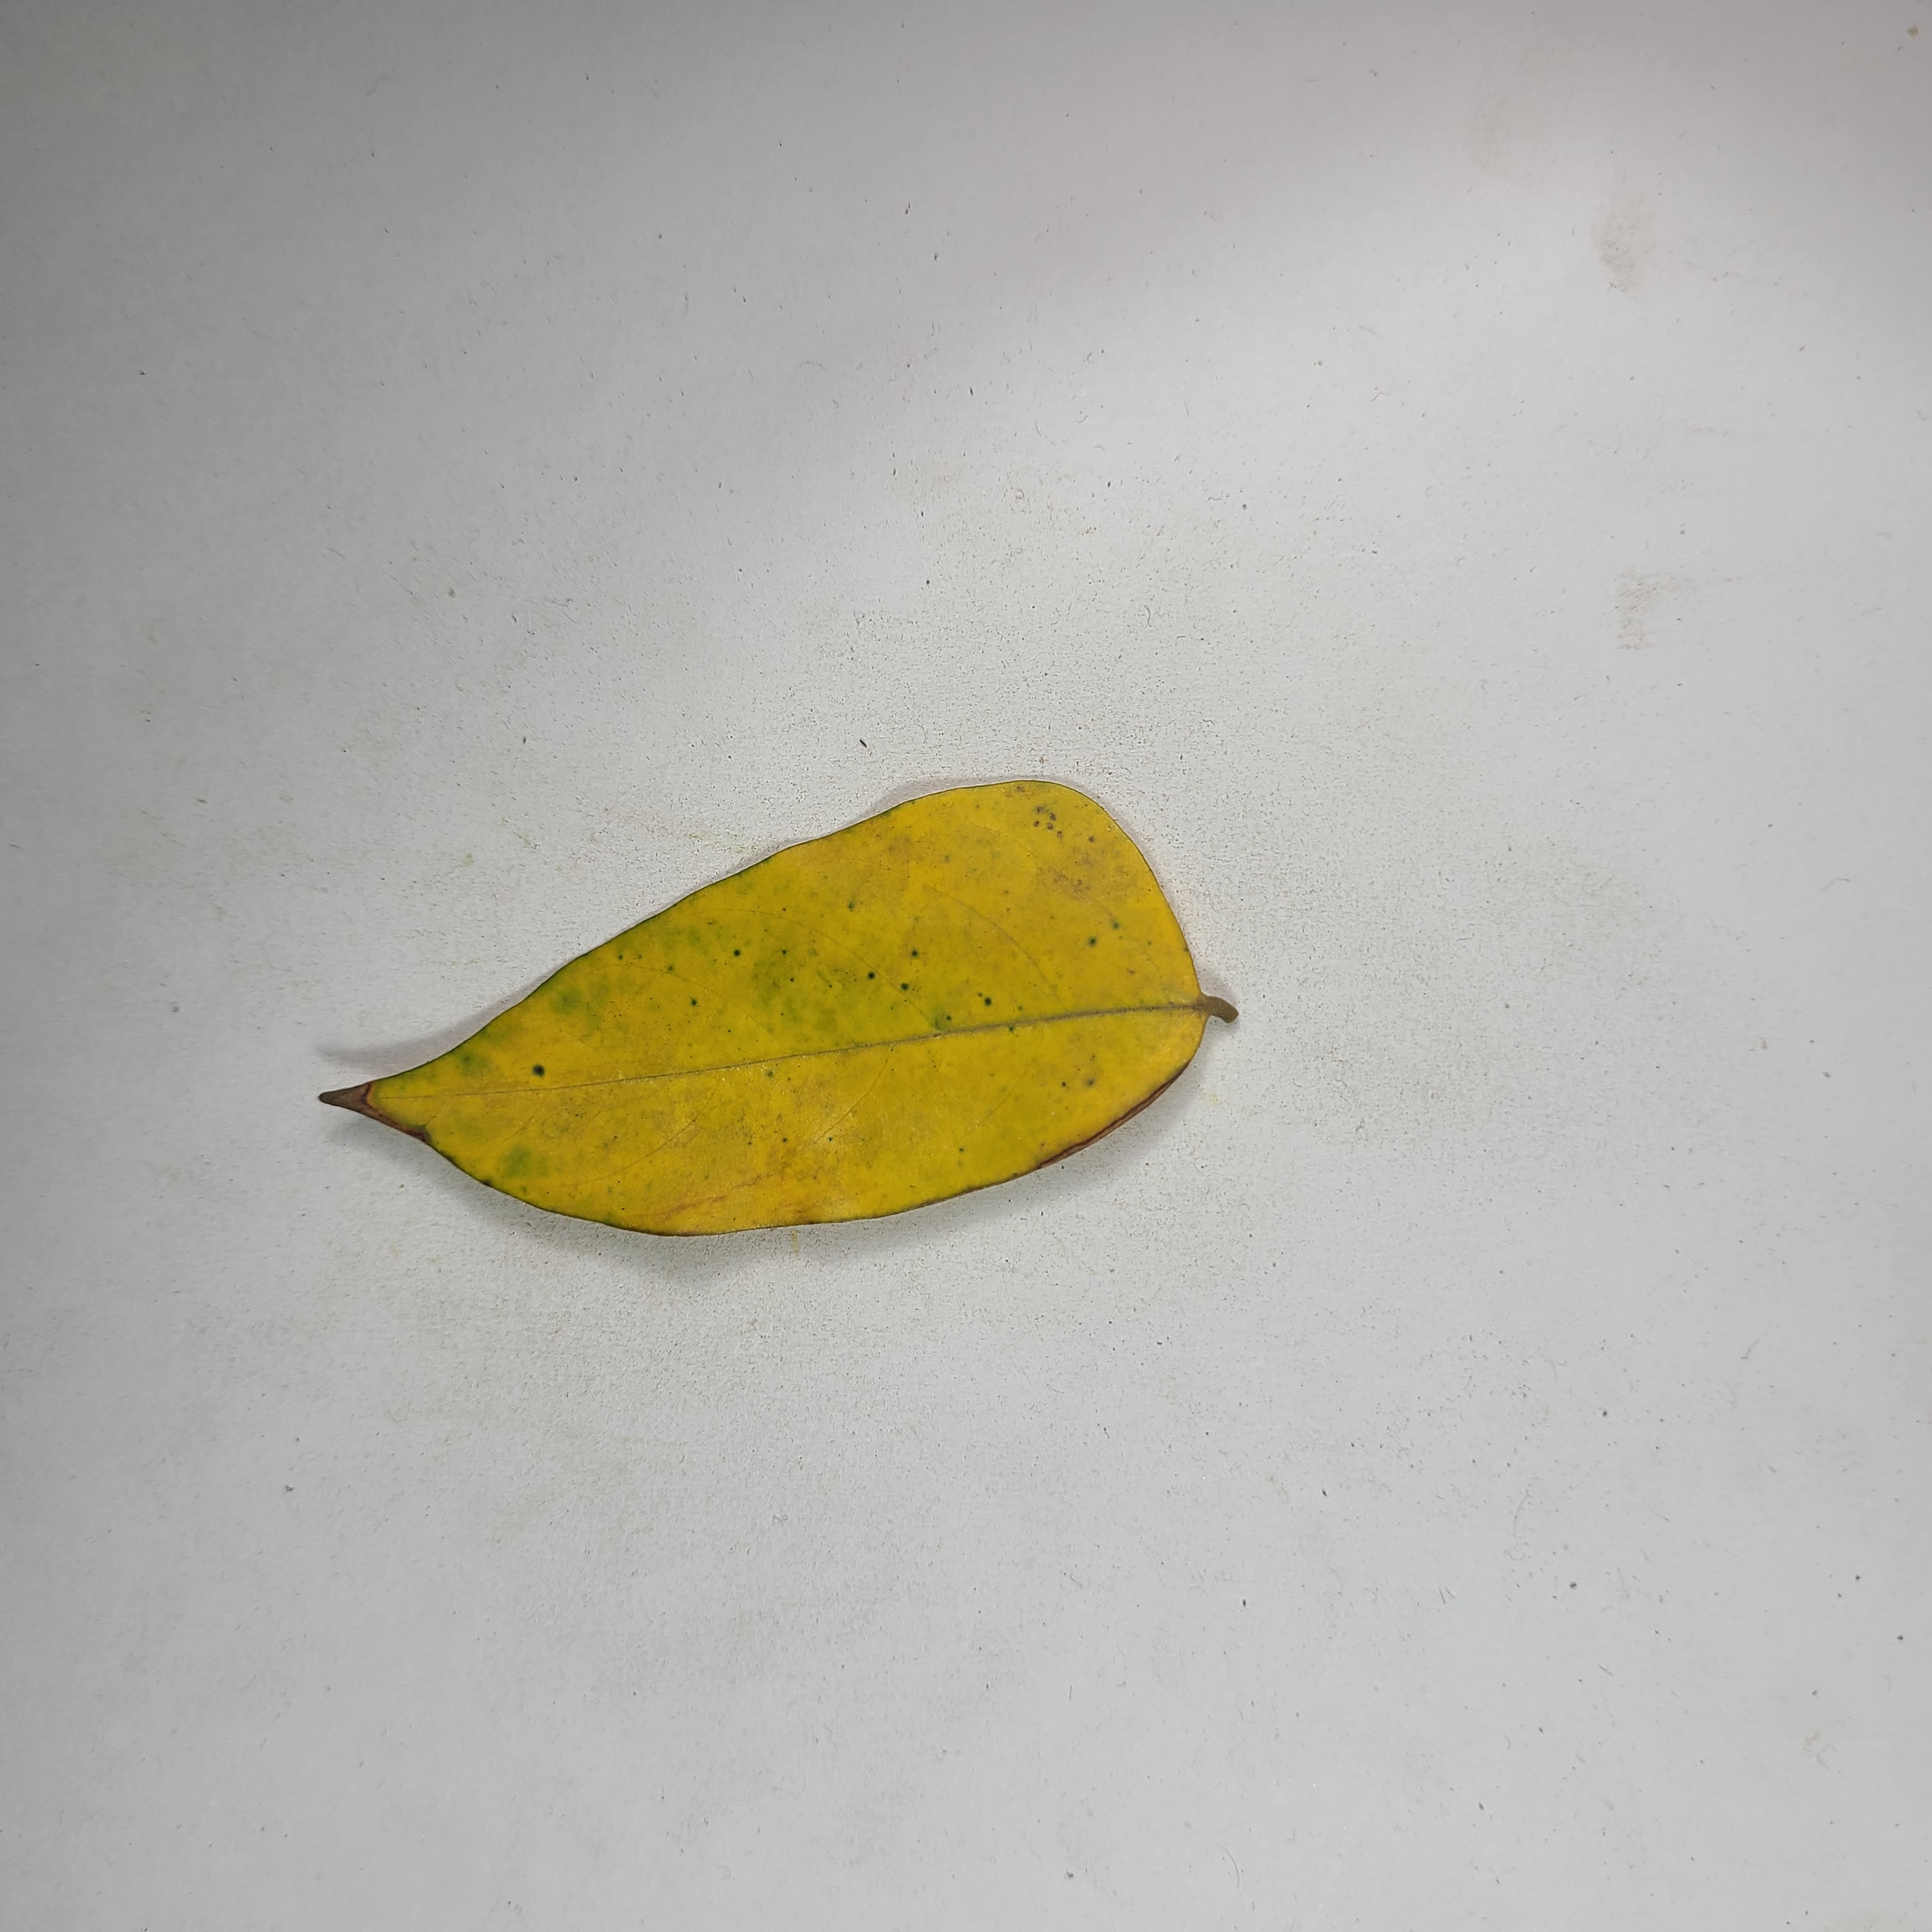
Label: Yellow Leaves